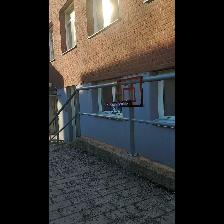
Label: NonHuman